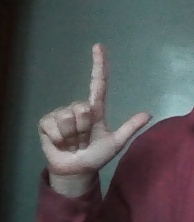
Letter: laam